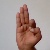
The image shows a hand gesture representing the letter 'F' in Indian Sign Language.